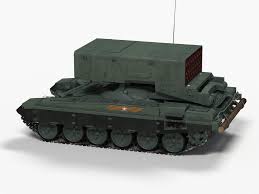
Label: Self Propelled Artillery